Fabio Zerpa

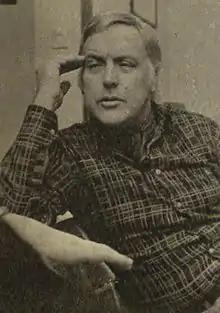
Zerpa in 1969

Fabio Zerpa (4 December 1928, Rosario, Uruguay – 7 August 2019) was a Uruguayan actor, parapsychologist and UFO researcher. He resided in Argentina from 1951 on.